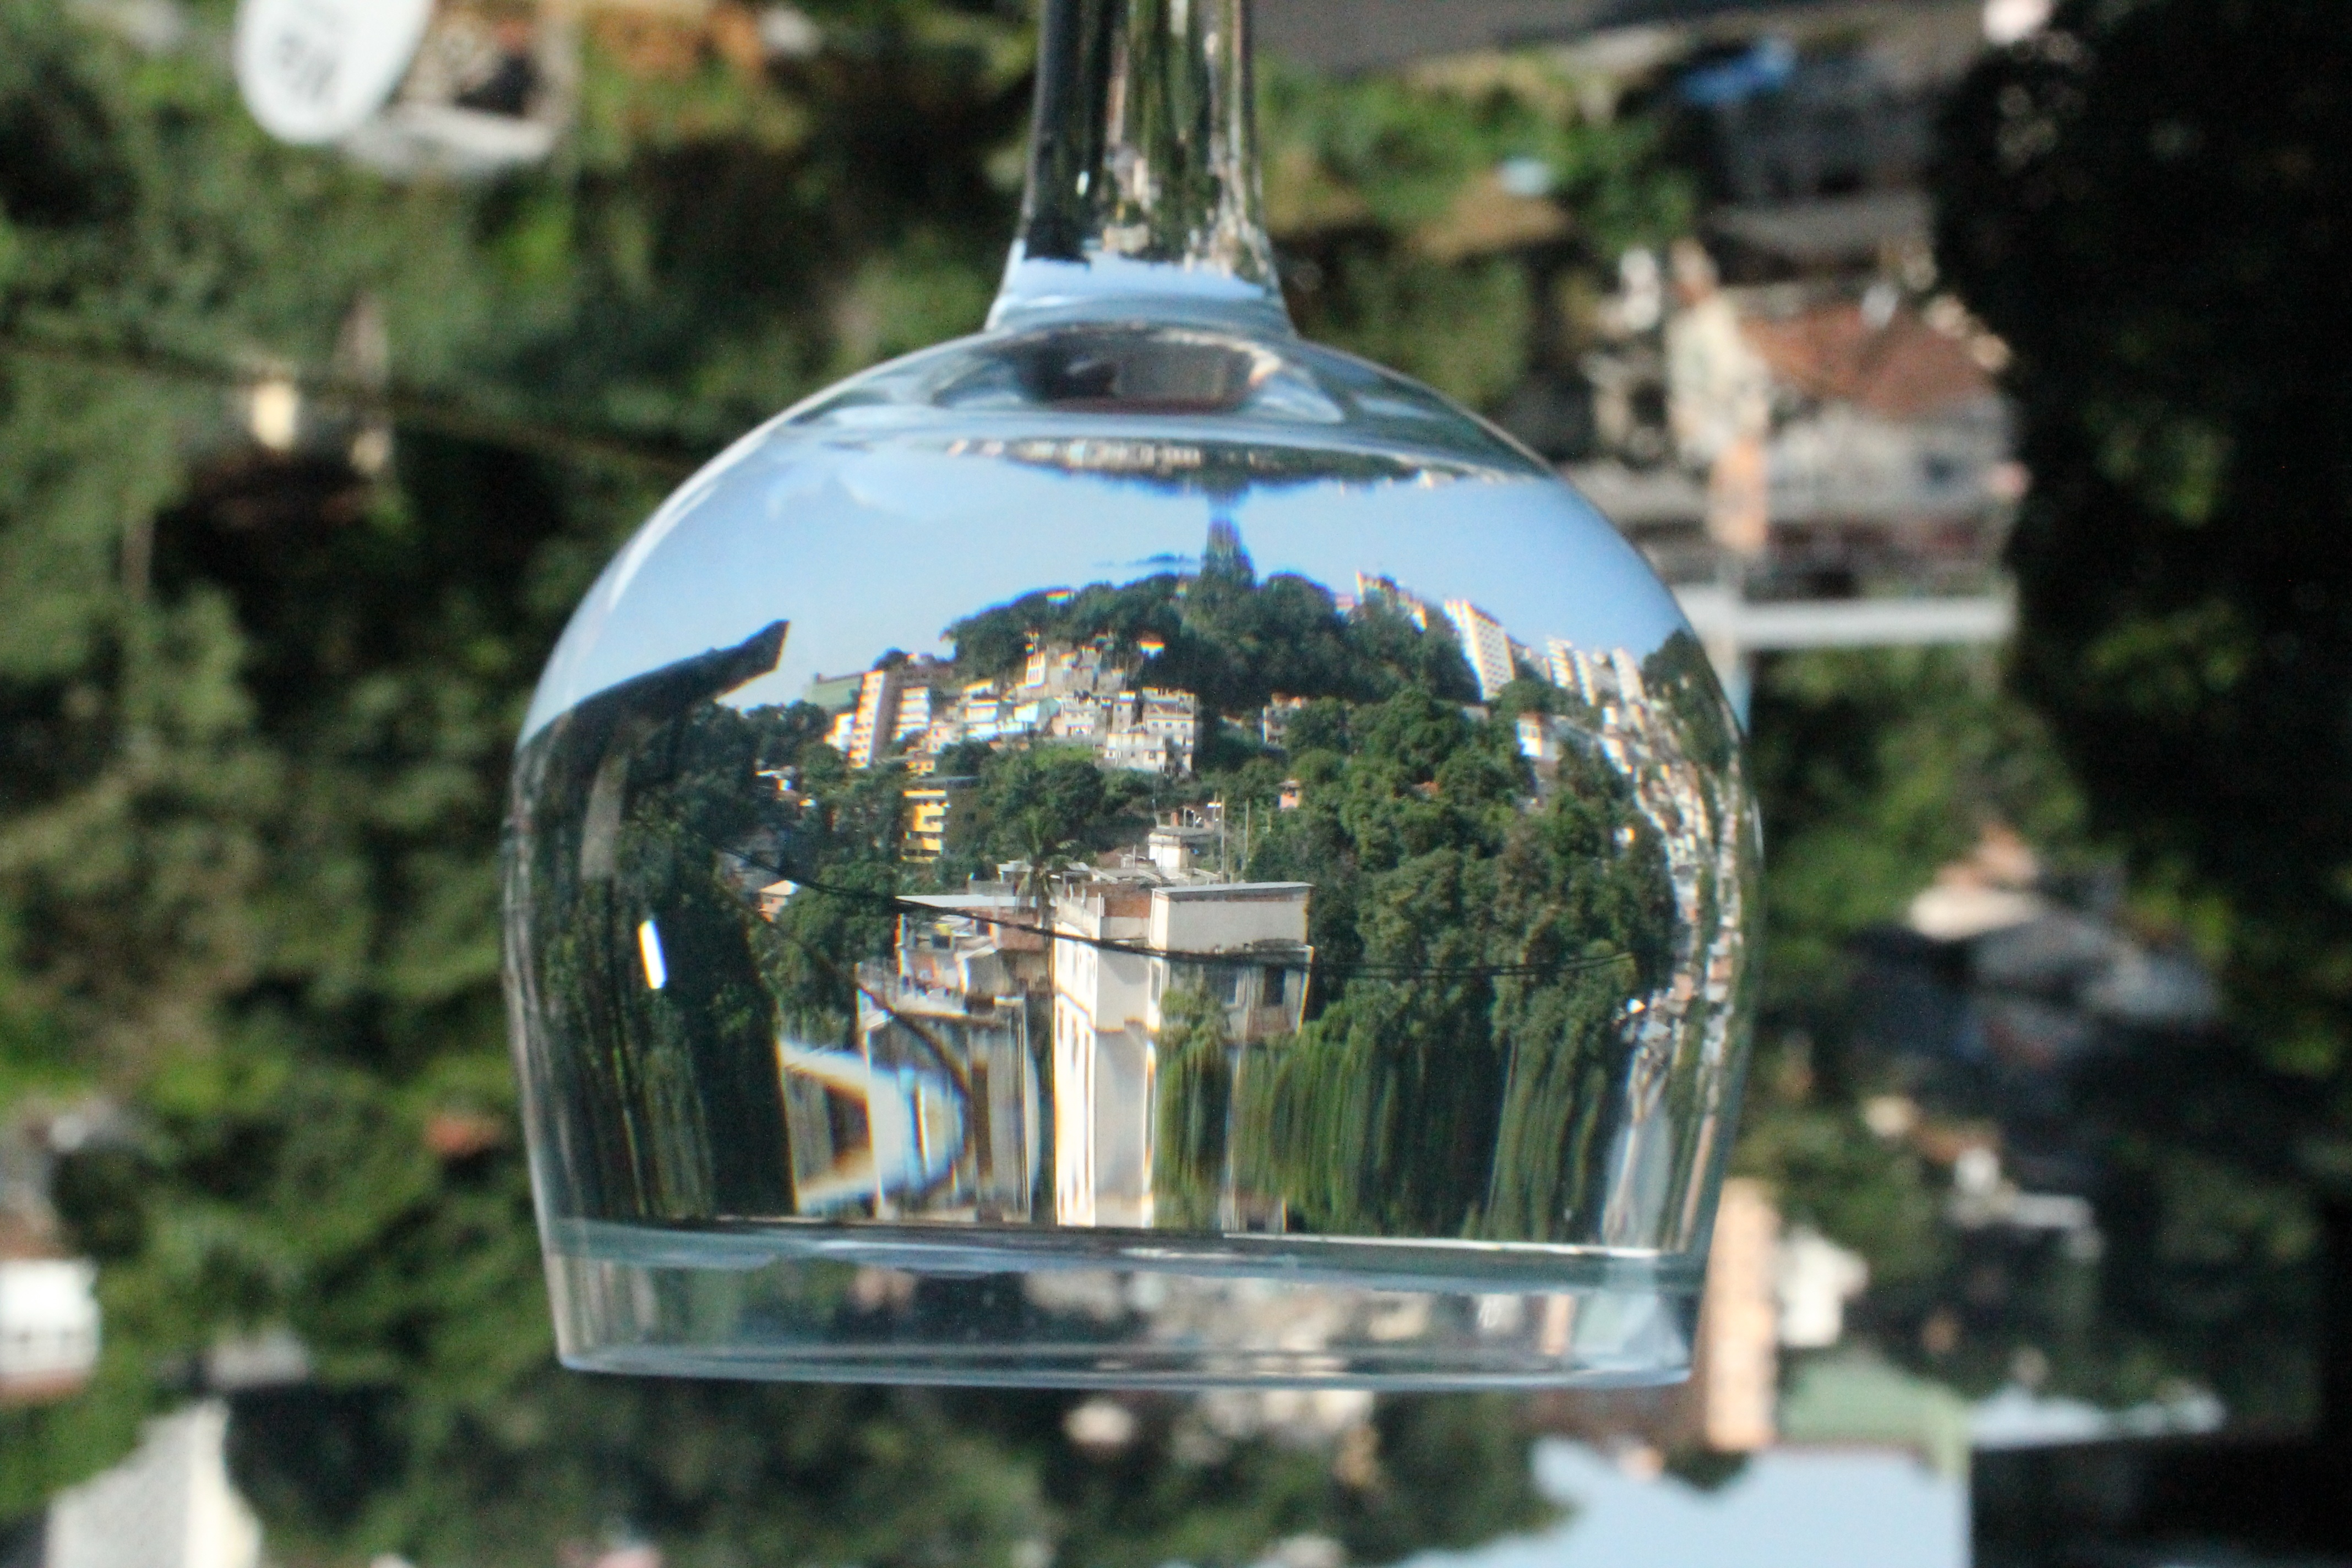
water, light, glass, vehicle, lighting, close up, dome, man made object